Susie Rayos Marmon

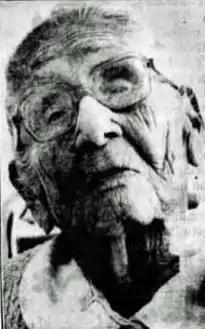

Susie Rayos Marmon (née Dawa-Go-Mai-Tsa, 1877–1988) was an American educator, oral historian, and storyteller, and supercentenarian who was committed to the education of children at Laguna and Isleta Pueblos, New Mexico, United States. She received accolades from New Mexico Governor Garrey Carruthers, Senator Jeff Bingaman, Senator Pete Domenici, and President Ronald Reagan.